Katipō

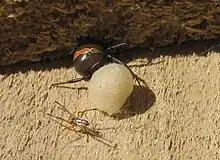
Female katipō with egg sac, and male, in a penguin box on Rangaiika Beach

The females lay their eggs in November or December. The eggs are round, about the size of a mustard seed, and are a transparent, purplish red. They are held together in a cream-coloured, round, ball shaped egg sac which is about in diameter. The female constructs five or six egg sacs over the next three to four weeks. Each egg sac contains about 70 to 90 fertilised eggs. The egg sacs are hung in the centre of the spider's web and the female spins more silk over them. Over time, the exterior of the egg sac may become covered with sand. After six weeks of incubation, during January and February, the spiderlings hatch. The young spiders then disperse from the web. Little is known about the dispersal mechanism that the spiderlings use to move away from the nest. In one study, observing spiders over 24 hours, 28% used a ballooning method, which is where the young spiders use air currents to carry themselves away from the nest suspended by a single web strand, while the majority, 61%, used a bridging method where the spiderling uses its silk to move to nearby plants, and 11% still remained in the nest. The young spiderlings reach full maturity the following spring.